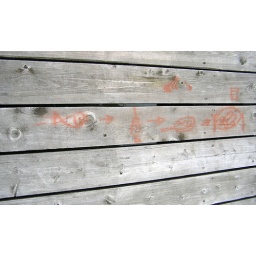
swimming fish - caught fish - fish in frying pan -- fish on plate